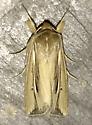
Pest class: wheathead_armyworm_Dargida_diffusa